Catocala retecta

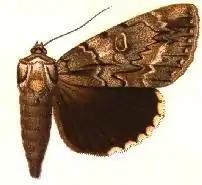

The wingspan is 60–75 mm. The moths flies from July to October depending on the location.